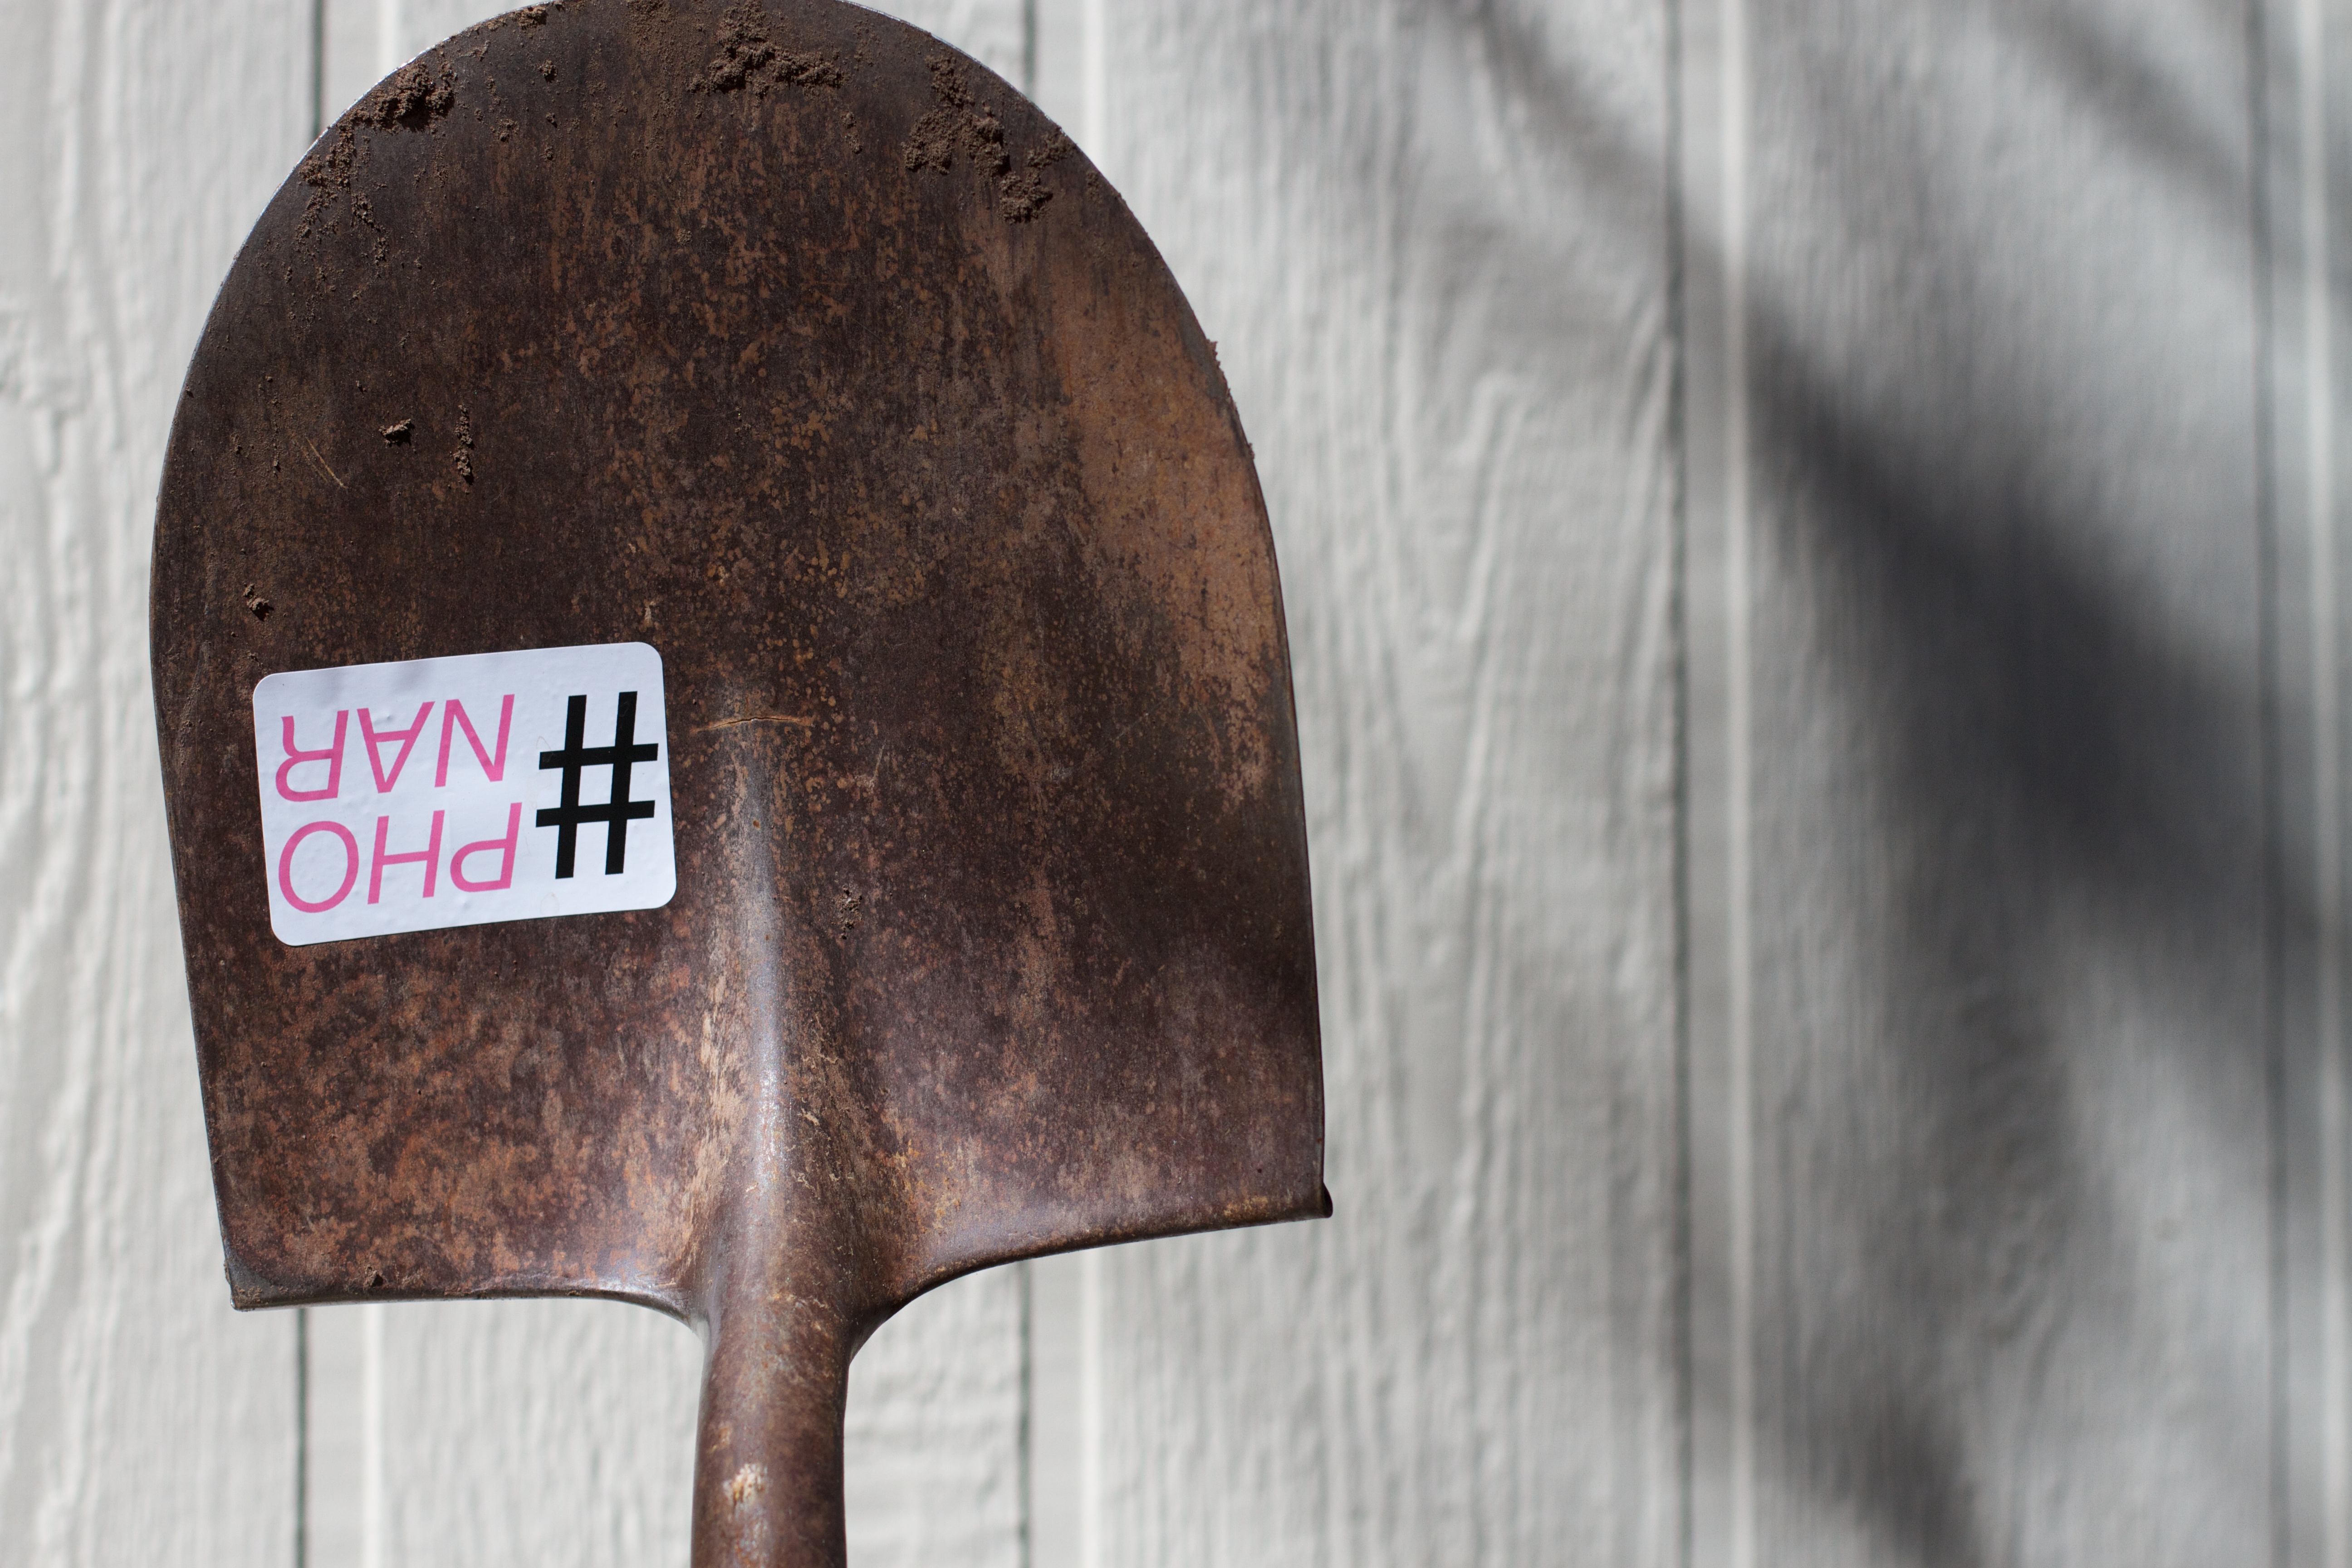
wood, leather, brown, clothing, headgear, cap, costume, phonar